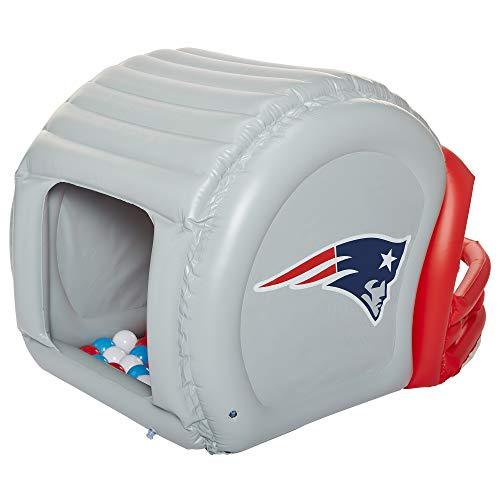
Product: Ball Pits 50 Balls - NFL for Kids, New England Patriots Ball Pit with 50 Balls, Toddler Jungle Gym Playhouse Inflatable for Boys Girls Kids Infants & Baby [Balls Included]
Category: Toys & Games | Sports & Outdoor Play | Inflatable Bouncers
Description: Unlimited fun - this bright and vibrant ball pit playhouse inflatable Playset will keep your children entertained for hours A must have ball pit for the active child to enjoy.
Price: $46.25
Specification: ProductDimensions:37x37x34inches|ItemWeight:5.65pounds|ShippingWeight:5.65pounds(Viewshippingratesandpolicies)|ASIN:B07SRK9RSP|Itemmodelnumber:96945-1-SOC|Manufacturerrecommendedage:24months-5years